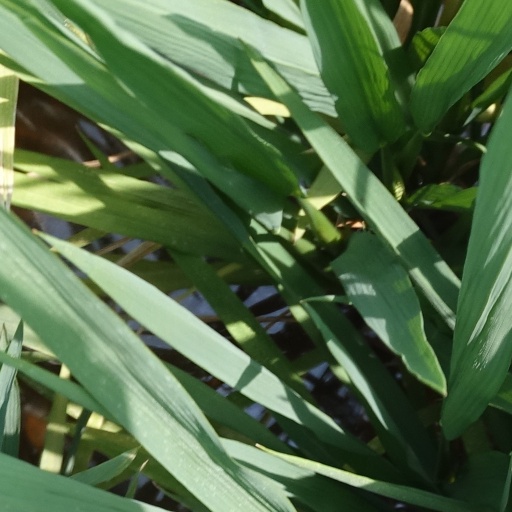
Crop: rice